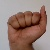
The image shows a hand gesture representing the letter 'A' in Indian Sign Language.